URI Purposely Built Vehicles

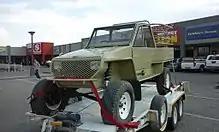
Uri Desert Runner pickup truck

URI Purposely Built Vehicles, officially URI Purposely Built Vehicles PTY LTD, is a South African automotive company who manufactures the Uri off-road vehicle. The company makes two models - URI Desert Runner and URI Mining Vehicle. The first is a simple, reliable and passable jeep in civil, military and police modifications (the army and the police make the company almost the entire turnover).